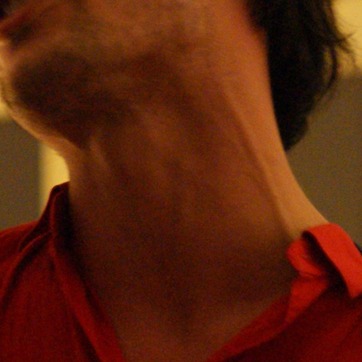
Material: skin